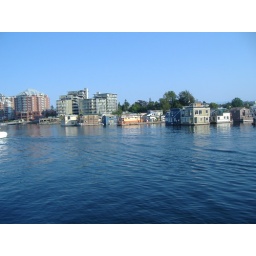
lots of house boats in the harbour